The Canadian Rockies Trail Guide

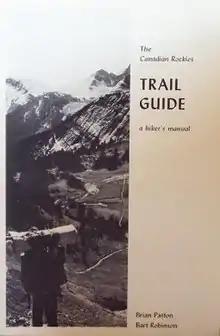
First edition

The Canadian Rockies Trail Guide by Brian Patton and Bart Robinson, describes 225 hiking and backpacking trails in the Canadian Rockies, including in Banff National Park and Jasper National Park. The first edition was published in 1971, with subsequent editions in 1978, 1986, 1990, 1992, 1994, 2000, 2007, 2011, and 2022 (10th edition). The book is published by Summerthought Publishing of Banff, Alberta. Trail updates are supplied by the book's authors on their Canadian Rockies hiking blog.